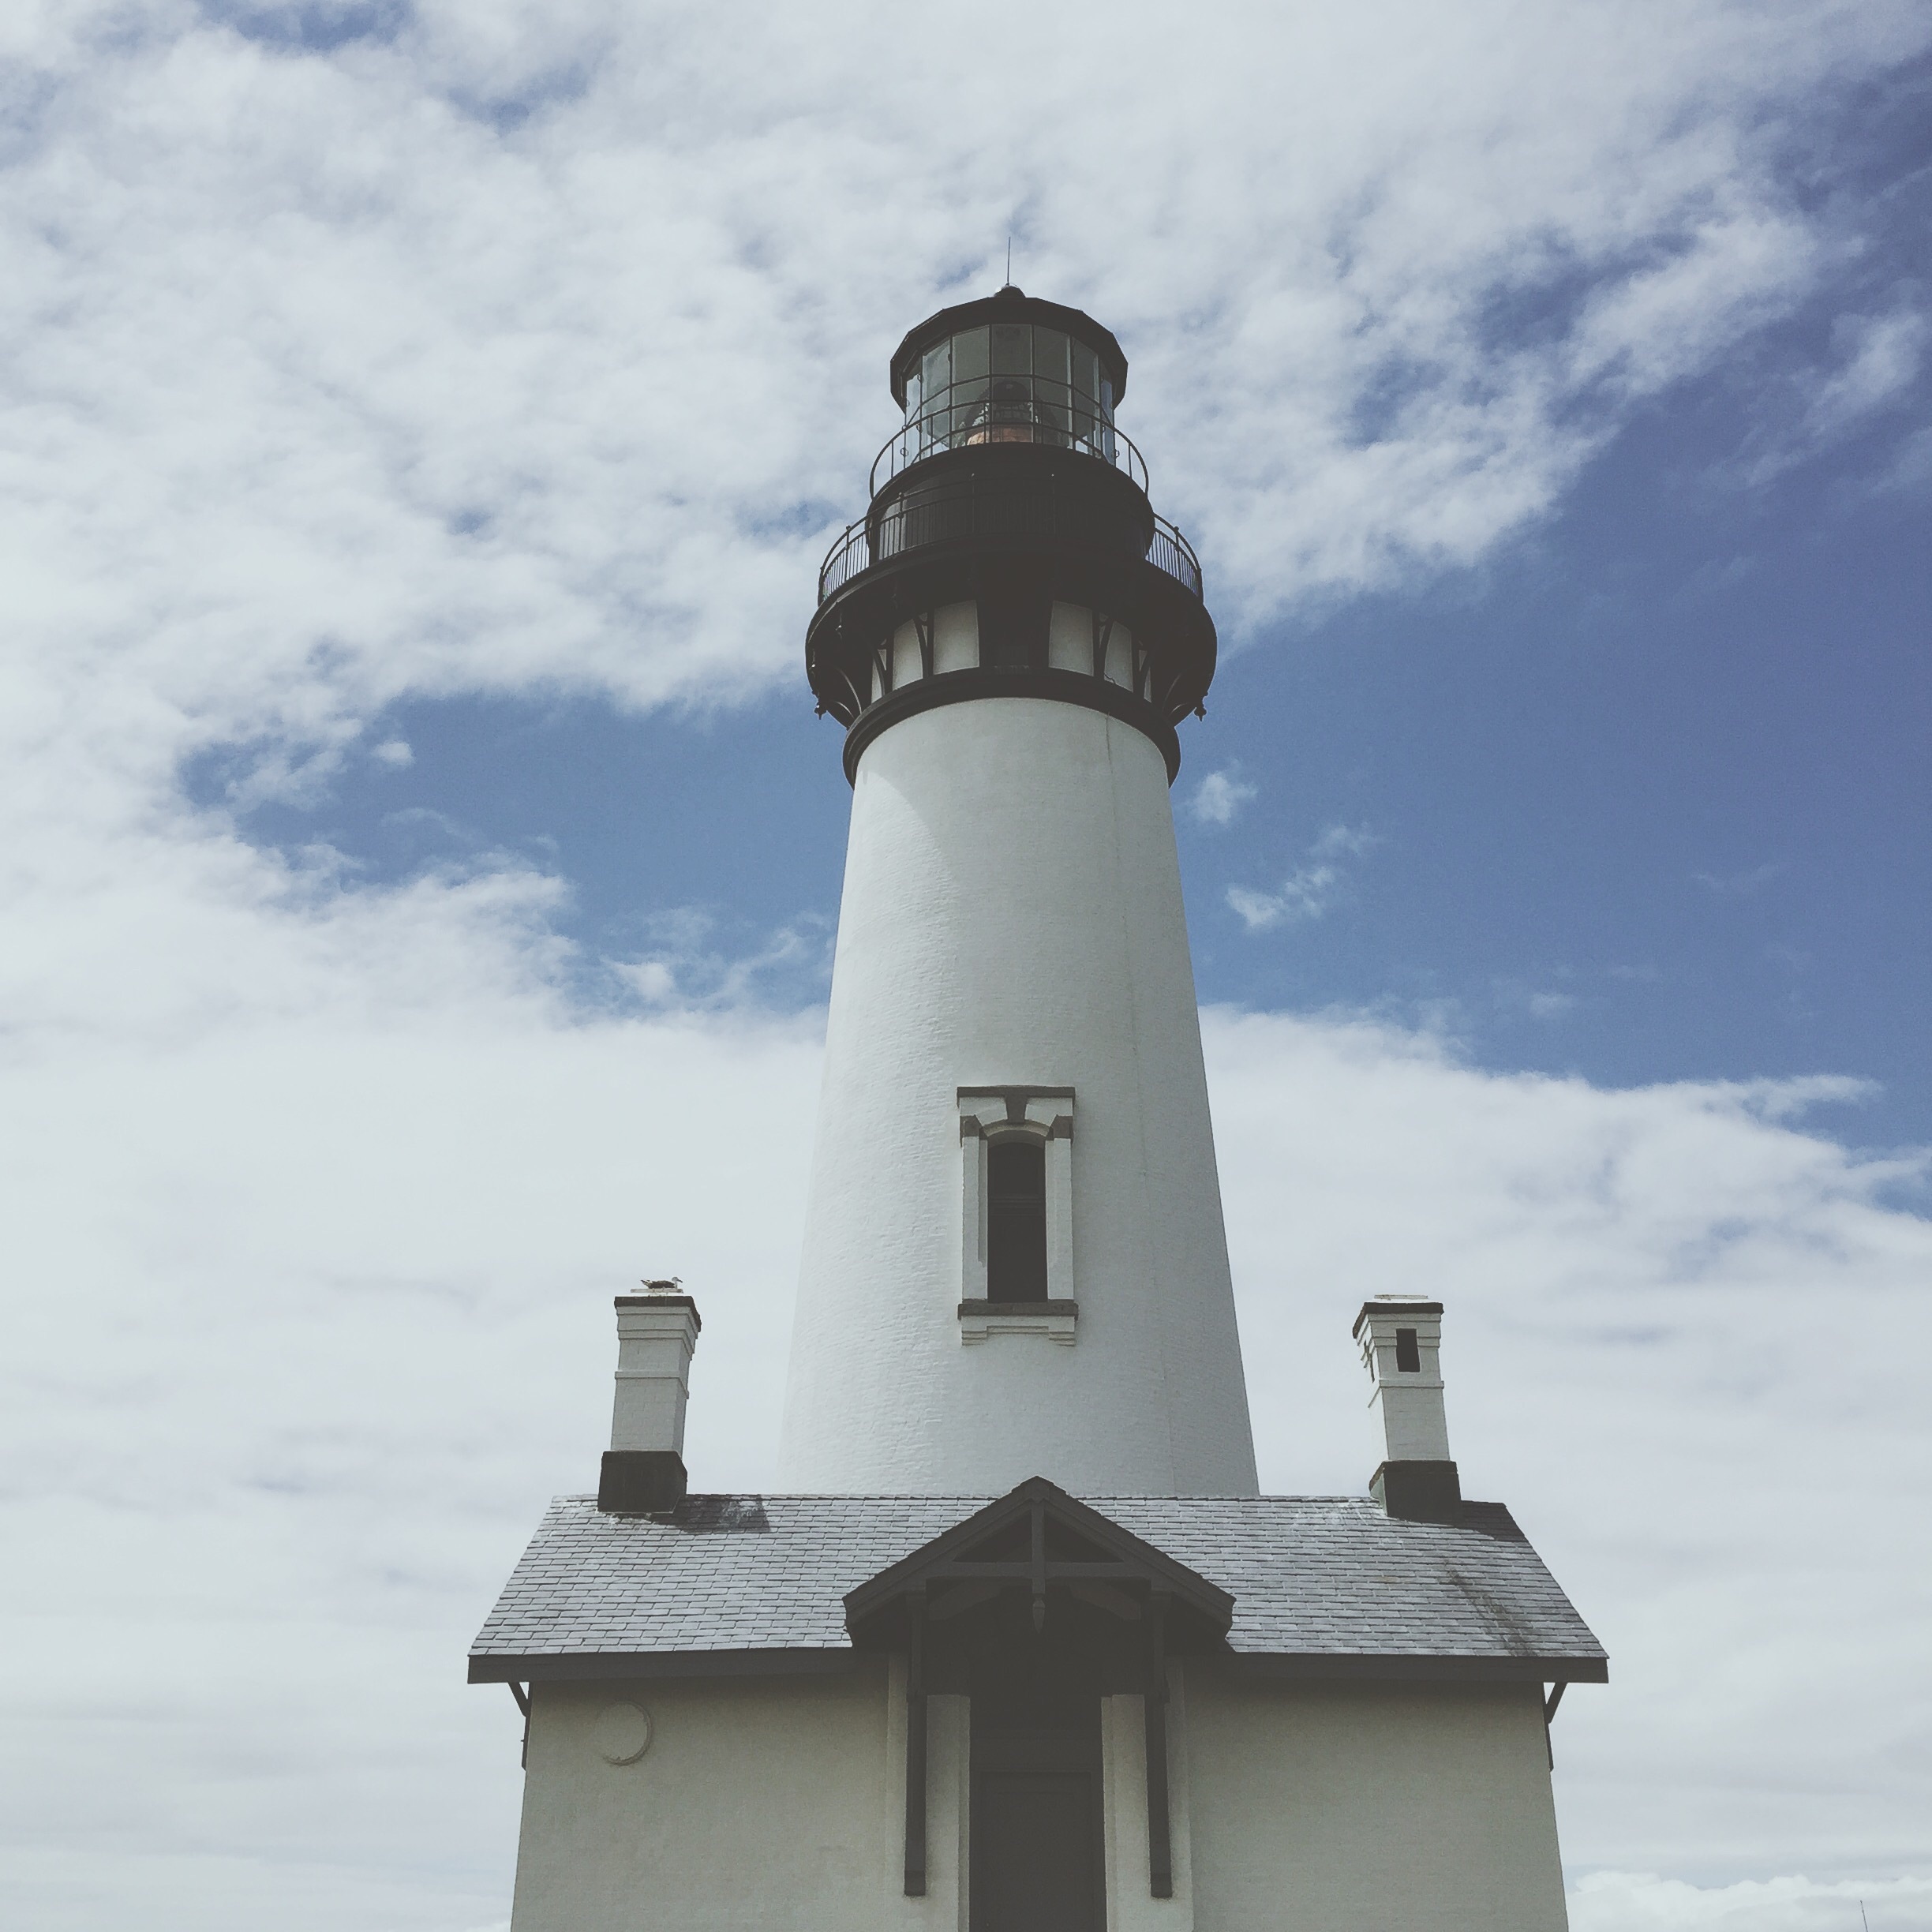
sea, coast, light, lighthouse, structure, shore, building, old, construction, tower, landmark, beacon, signal, historic, nautical, marine, safety, navigation, maritime, control tower, guidance